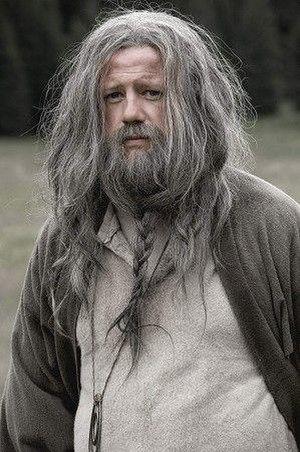
Personnage de Merlin dans Kaamelott
Jacques Chambon, né à Vannes le 27 septembre 1962, est un acteur français, il est également auteur et metteur en scène de théâtre, ainsi que parolier.